Describe the emotion expressed in this image:  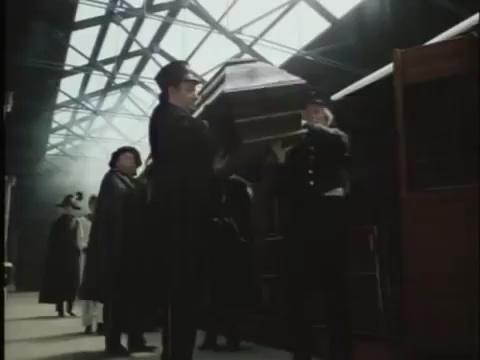
This person displays Suffering, valence and arousal with low intensity.